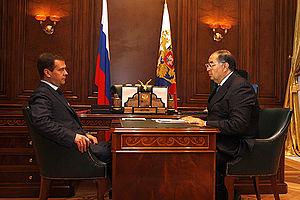
Alicher Bourkhanovitch Ousmanov est un homme d'affaires russe d'origine ouzbèke né le 9 septembre 1953 à Tchoust dans l'oblast de Namangan de la république socialiste soviétique d'Ouzbékistan. La fortune d'Ousmanov est estimée à 14,4 milliards de dollars américains en 2015.